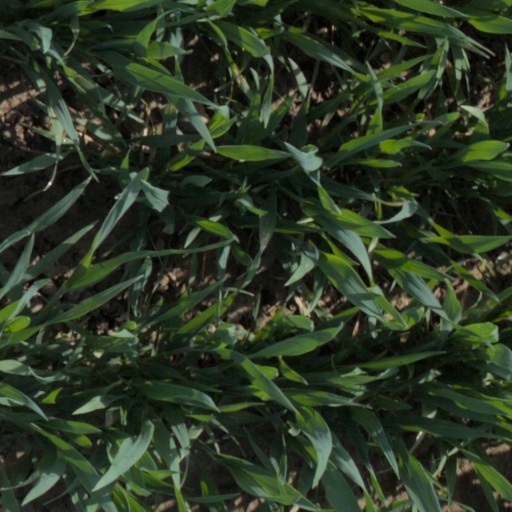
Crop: wheat